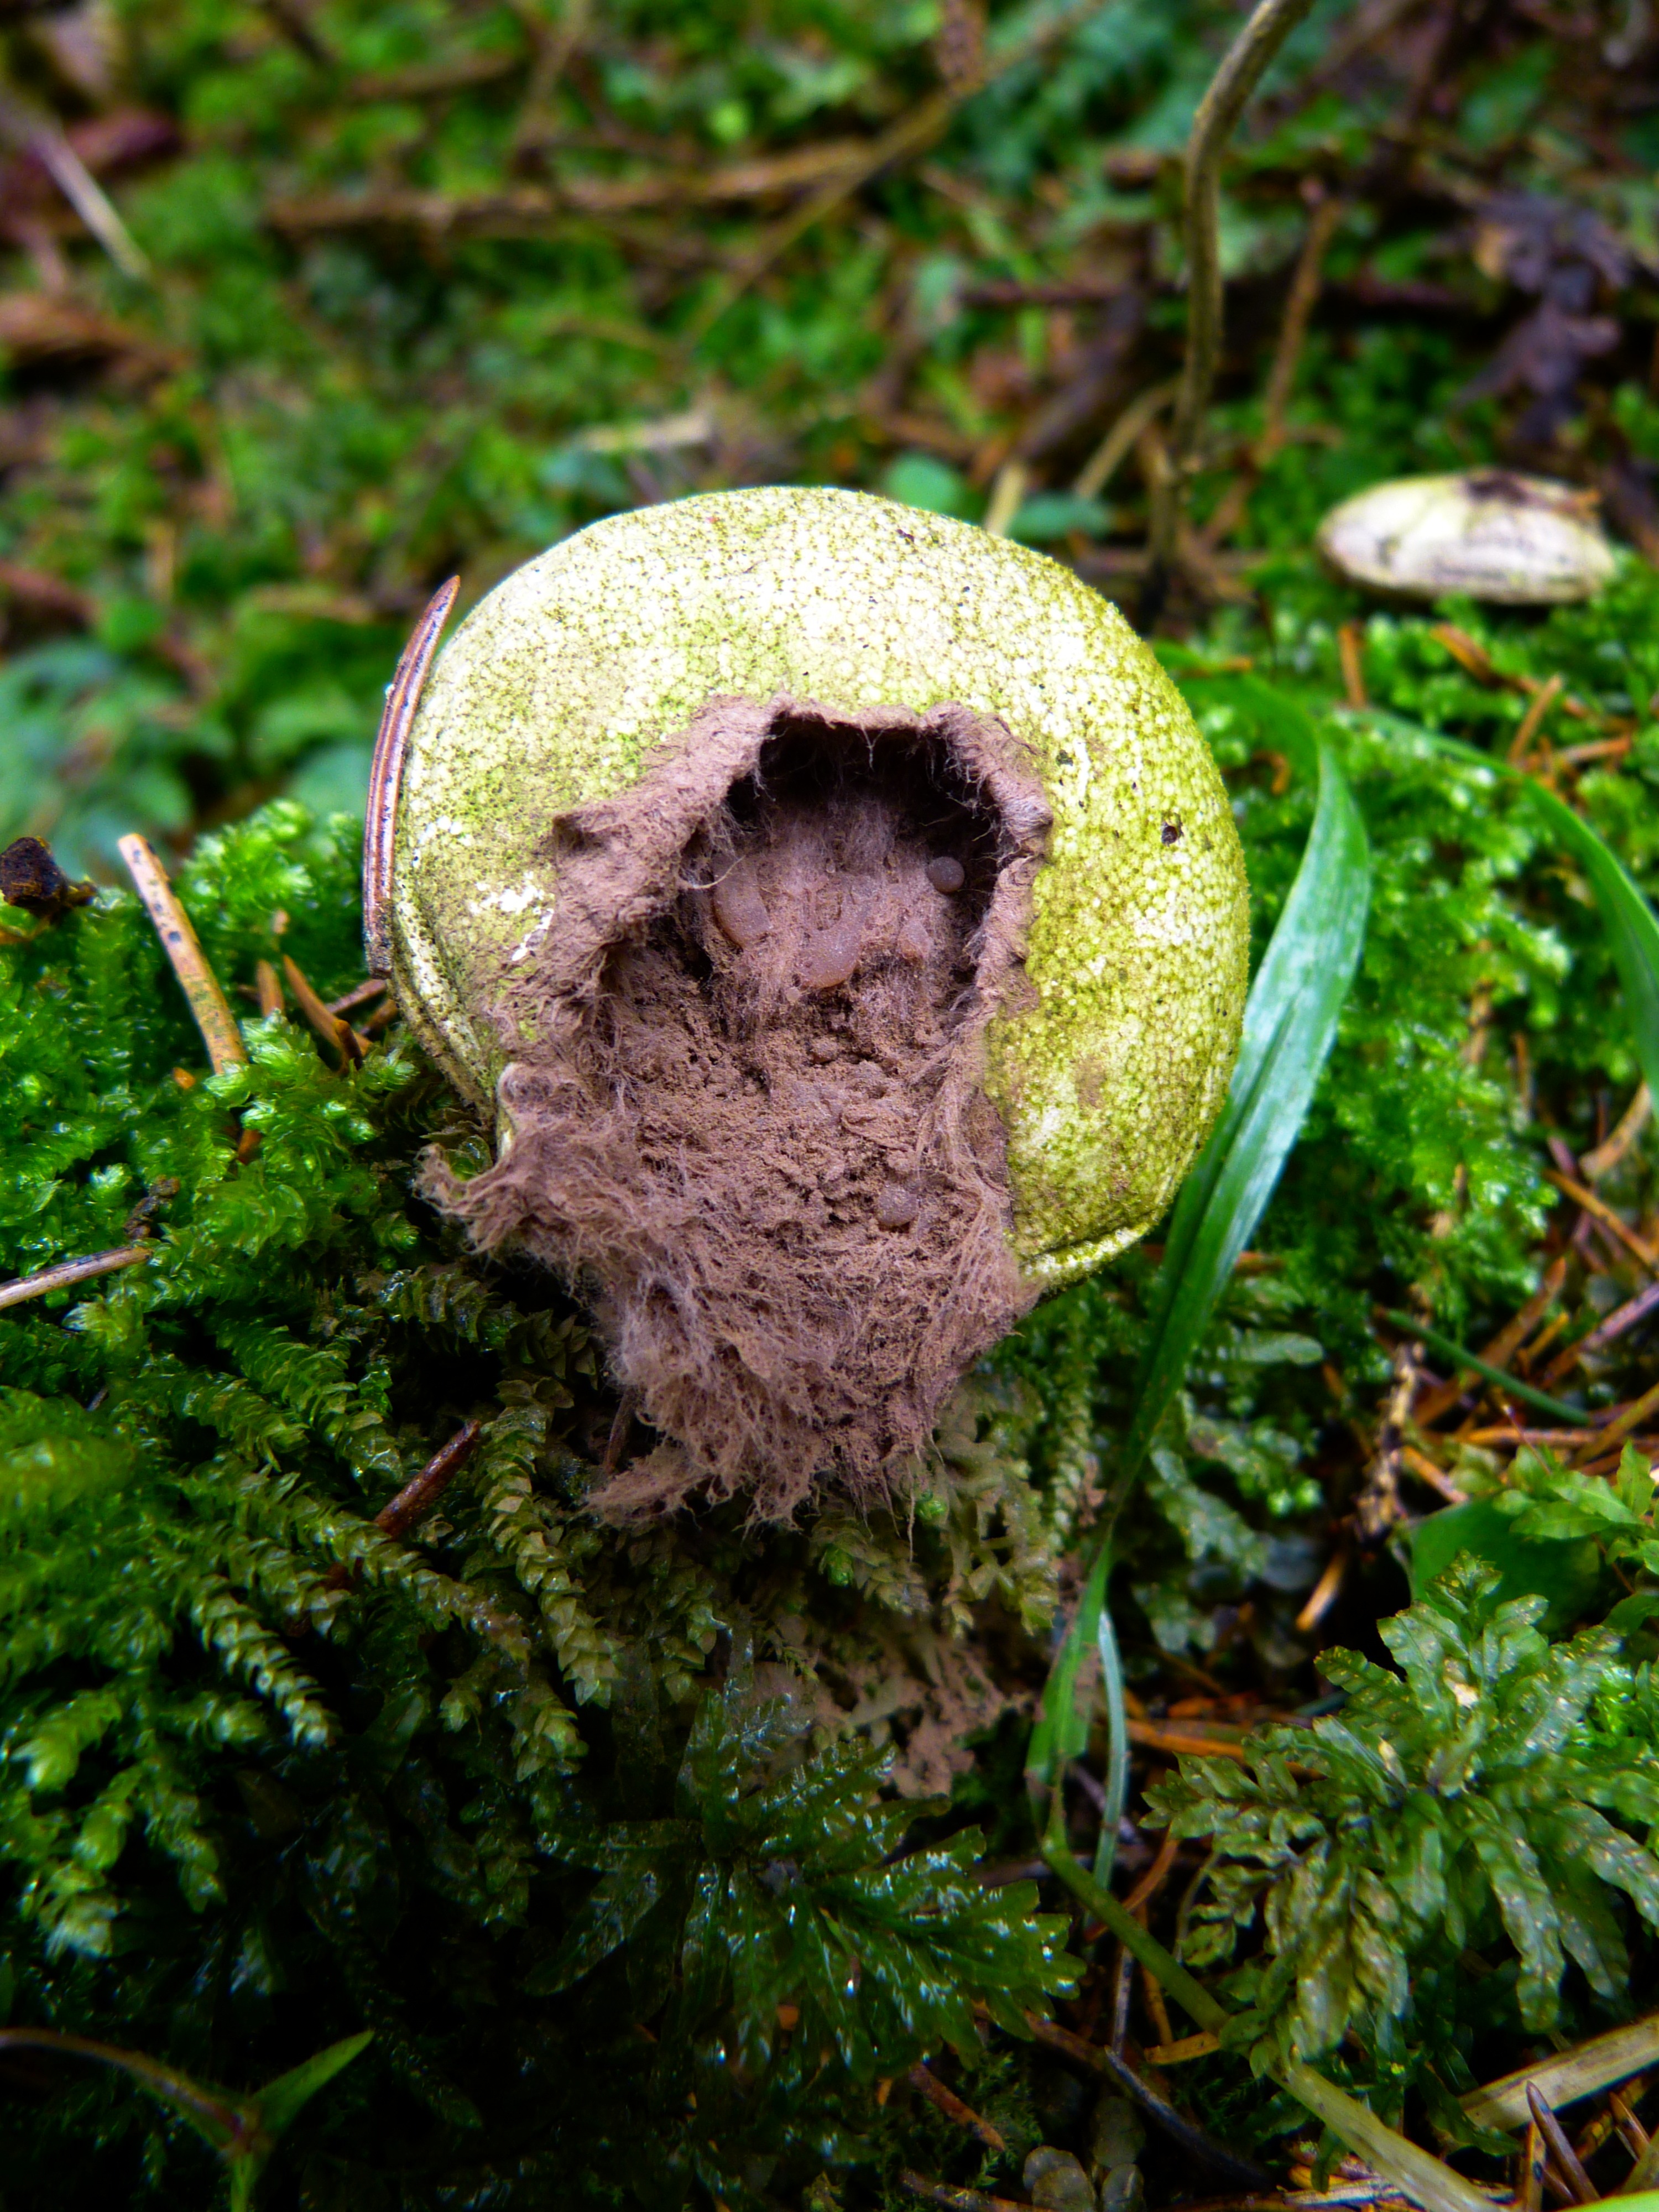
nature, forest, plant, flower, moss, green, soil, botany, mushroom, flora, fauna, fungus, woodland, spores, bolete, macro photography, bovist, mushroom dust, edible mushroom, non vascular land plant, agaricomycetes, penny bun